Saeed Mohammad

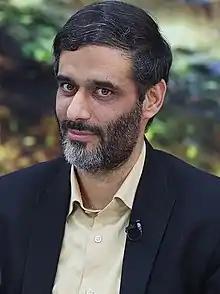

Saeed Mohammad (born 2 March 1969) is an Iranian politician, Iranian executive director and second brigadier general in the Islamic Revolutionary Guard Corps. He was Advisor to the President of Iran from 2021 to 2022 and former commander of its Khatam-al Anbiya Construction Headquarters who has a PhD in Civil engineering from Tarbiat Modares University.